Mount Diablo Thrust Fault

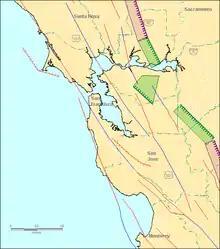
Locations of faults in the San Francisco Bay Area. The Mount Diablo Fault is the green quadrilateral near the center of the map.

The Mount Diablo Thrust Fault, also known as the Mount Diablo Blind Thrust, is a thrust fault in the vicinity of Mount Diablo in Contra Costa County, California. The fault lies between the Calaveras Fault, the Greenville Fault, and the Concord Fault, all right-lateral strike-slip faults, and appears to transfer movement from the Calaveras and Greenville Faults to the Concord Fault, while continuing to uplift Mount Diablo.